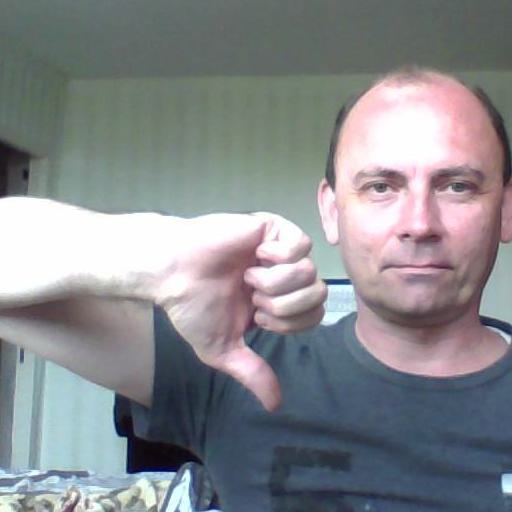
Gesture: dislike